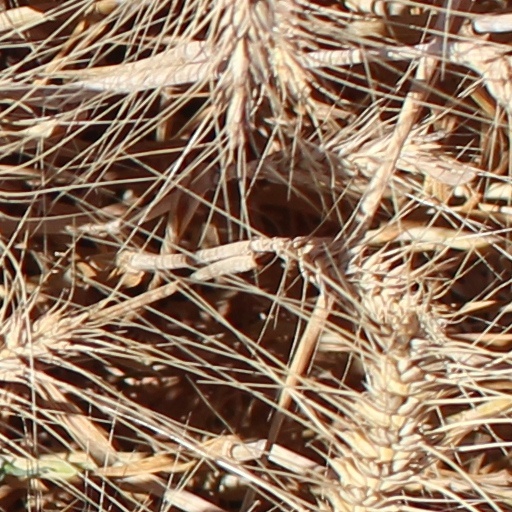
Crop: wheat